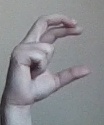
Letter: thal